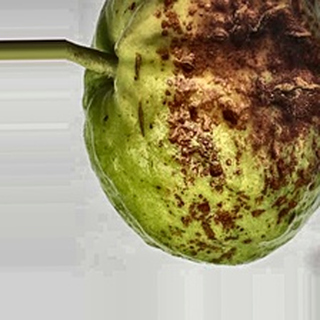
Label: guava_anthracnose